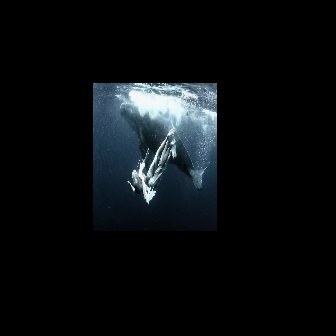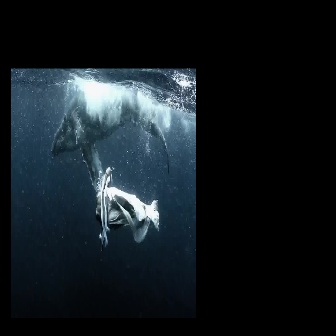
  Please identify the target specified by the bounding box [119,100,209,190] in the first image and locate it in the second image. Return the coordinates in [x_min,y_min,x_max,y_max] format.
Answer: [51,87,170,206]